Sélim Khawam

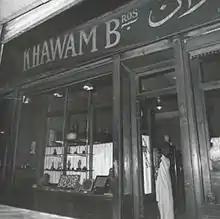
The Khawam Brothers shop in 1950

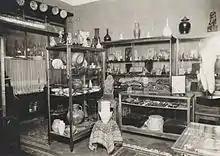
The interior of the Khan el-Khalili shop in Cairo, 1950

Sélim Khawam was a dealer in Egyptian antiquities and the founder of the firm that became Khawam Brothers.